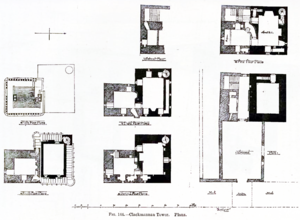
Le tour de Clackmannan en Écosse.
La tour de Clackmannan, en anglais Clackmannan Tower, est une maison-tour en L de cinq étages située dans le village de Clackmannan, dans le Clackmannanshire en Écosse. Construite au XIVᵉ siècle elle a été agrandie au XVᵉ siècle puis finalement abandonnée en 1791. Confiée à Historic Scotland dans les années 1950, la tour est classée en catégorie A.